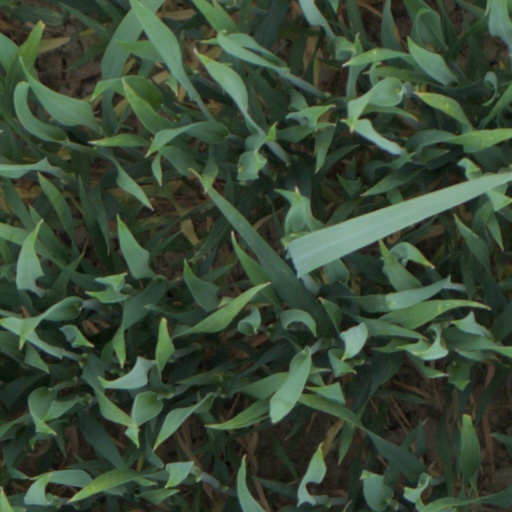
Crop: wheat